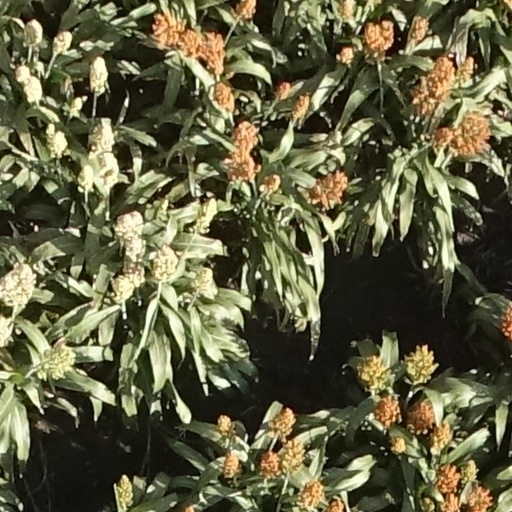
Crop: sorghum